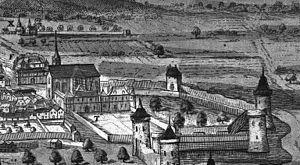
L’abbaye Saint-Georges est une ancienne abbaye de femmes bénédictine, fondée à Rennes par le duc Alain III de Bretagne entre 1024 et 1034 afin d'y accueillir sa sœur Adèle et les moniales bénédictines. L’abbaye est brûlée avec une partie de la ville par Henri II d'Angleterre à la fin du XIIᵉ siècle. Elle se trouve en dehors de la cité jusqu'à l’extension des murailles en 1448.